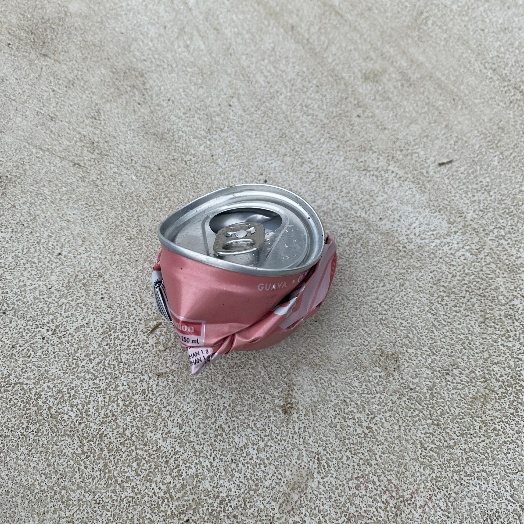
Label: Metal